Remington Model 600

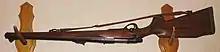
Model 600 Mohawk.

While loved by the majority of its owners, the death knell of the original Model 600 and its descendants were its looks; it was largely despised by critics, even though it shot exceptionally well. The original barrel length of 18.5 inches resulted in more felt muzzle blast, especially in the .350 Rem Mag. This actuality and perception led to failure of the .350 Rem Mag cartridge in the later guns of different models too. Remington finally abandoned the cartridge in the late 1970s, until resurrected in 2003 with the Model 673.